Valoreille

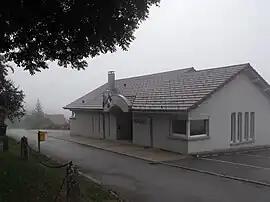
The town hall in Valoreille

Valoreille is a commune in the Doubs department in the Bourgogne-Franche-Comté region in eastern France.